Giants of Mont'e Prama

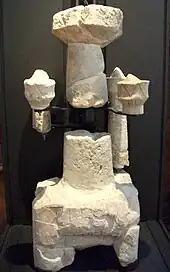
Sandstone nuraghe model from Cabras, Monte Prama

This iconographic type – very often represented among the Nuragic bronze figurines – has been reported only twice among the Mont'e Prama statues, plus a third possible case, of which only one is in a good state of preservation. However, a reassembled shield, not assigned to any of the former three specimens, and numerous other fragments of a shield and (possibly) of a torso, suggest that the number of warriors was larger.